Postage stamps and postal history of Martinique

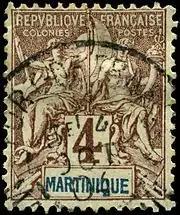
An 1892 stamp of Martinique

Stamps of France were used in Martinique from 1851, and the French colonies general issues from 1859.